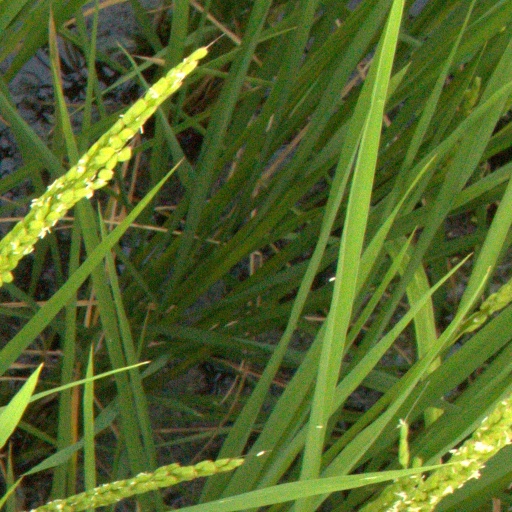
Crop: rice